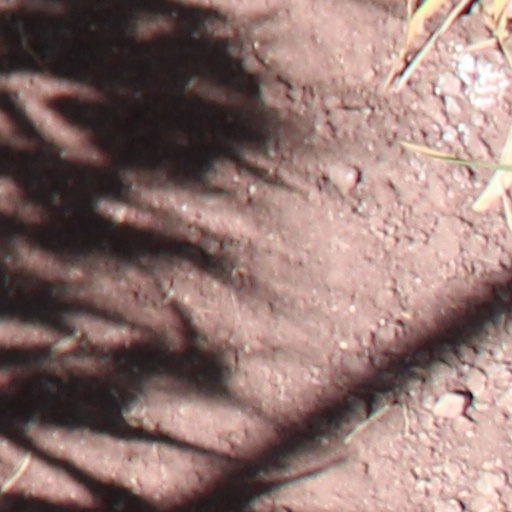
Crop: wheat